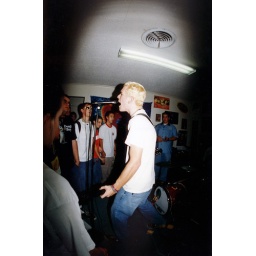
two against one @ rock house